Otford Palace

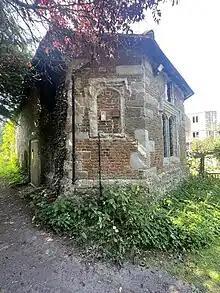
The base of the right side of the gatehouse is all that remains of the gatehouse.

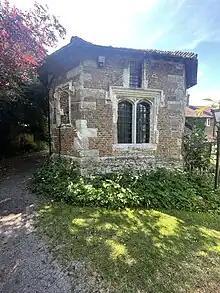
Another view of the gatehouse

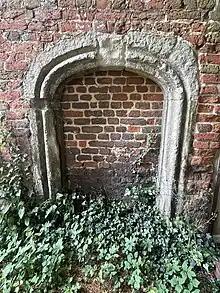
Tudor doorway to the Guardroom in Gatehouse. Low current height indicates that the original ground level was lower than today.

At the eastern end of the cottages is a large single-storey building with a tiled roof and stone mullioned windows. This is the remains of the western half of the Great Gatehouse. This great tower was probably five storeys high, crenellated, and crowned with flat lead-covered roofs. It served as the grand entrance to Archbishop Warham's Palace. Above it would have been an arch. At the southern end, the massive carved stone door jambs are still in position, attached to the inner end of the gatehouse wall. There was probably a second outer gate at the northern end, but no trace of it is visible today.